Joseph Brown House Ruins

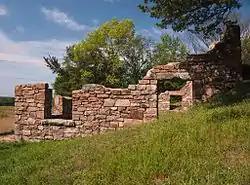
Ruins of Joseph R. Brown's house, burned in 1862

The Joseph R. Brown State Wayside Rest is a National Scenic Byway Wayside Rest area. It is located on Renville County Highway 15, south of Sacred Heart, Minnesota, United States.